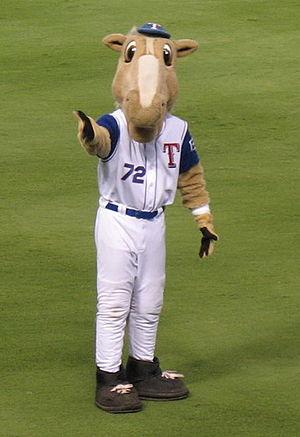
Une mascotte est un être ou une chose servant de symbole, d'emblème ou de porte-bonheur à un groupe de personnes, une institution ou une entreprise.